Alfonso Portillo

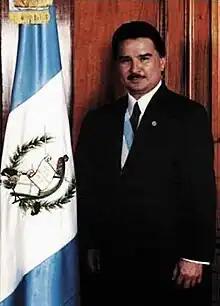
Official portrait, 2000

Alfonso Antonio Portillo Cabrera (born 24 September 1951) is a Guatemalan politician who served as the 45th president of Guatemala from 2000 to 2004.